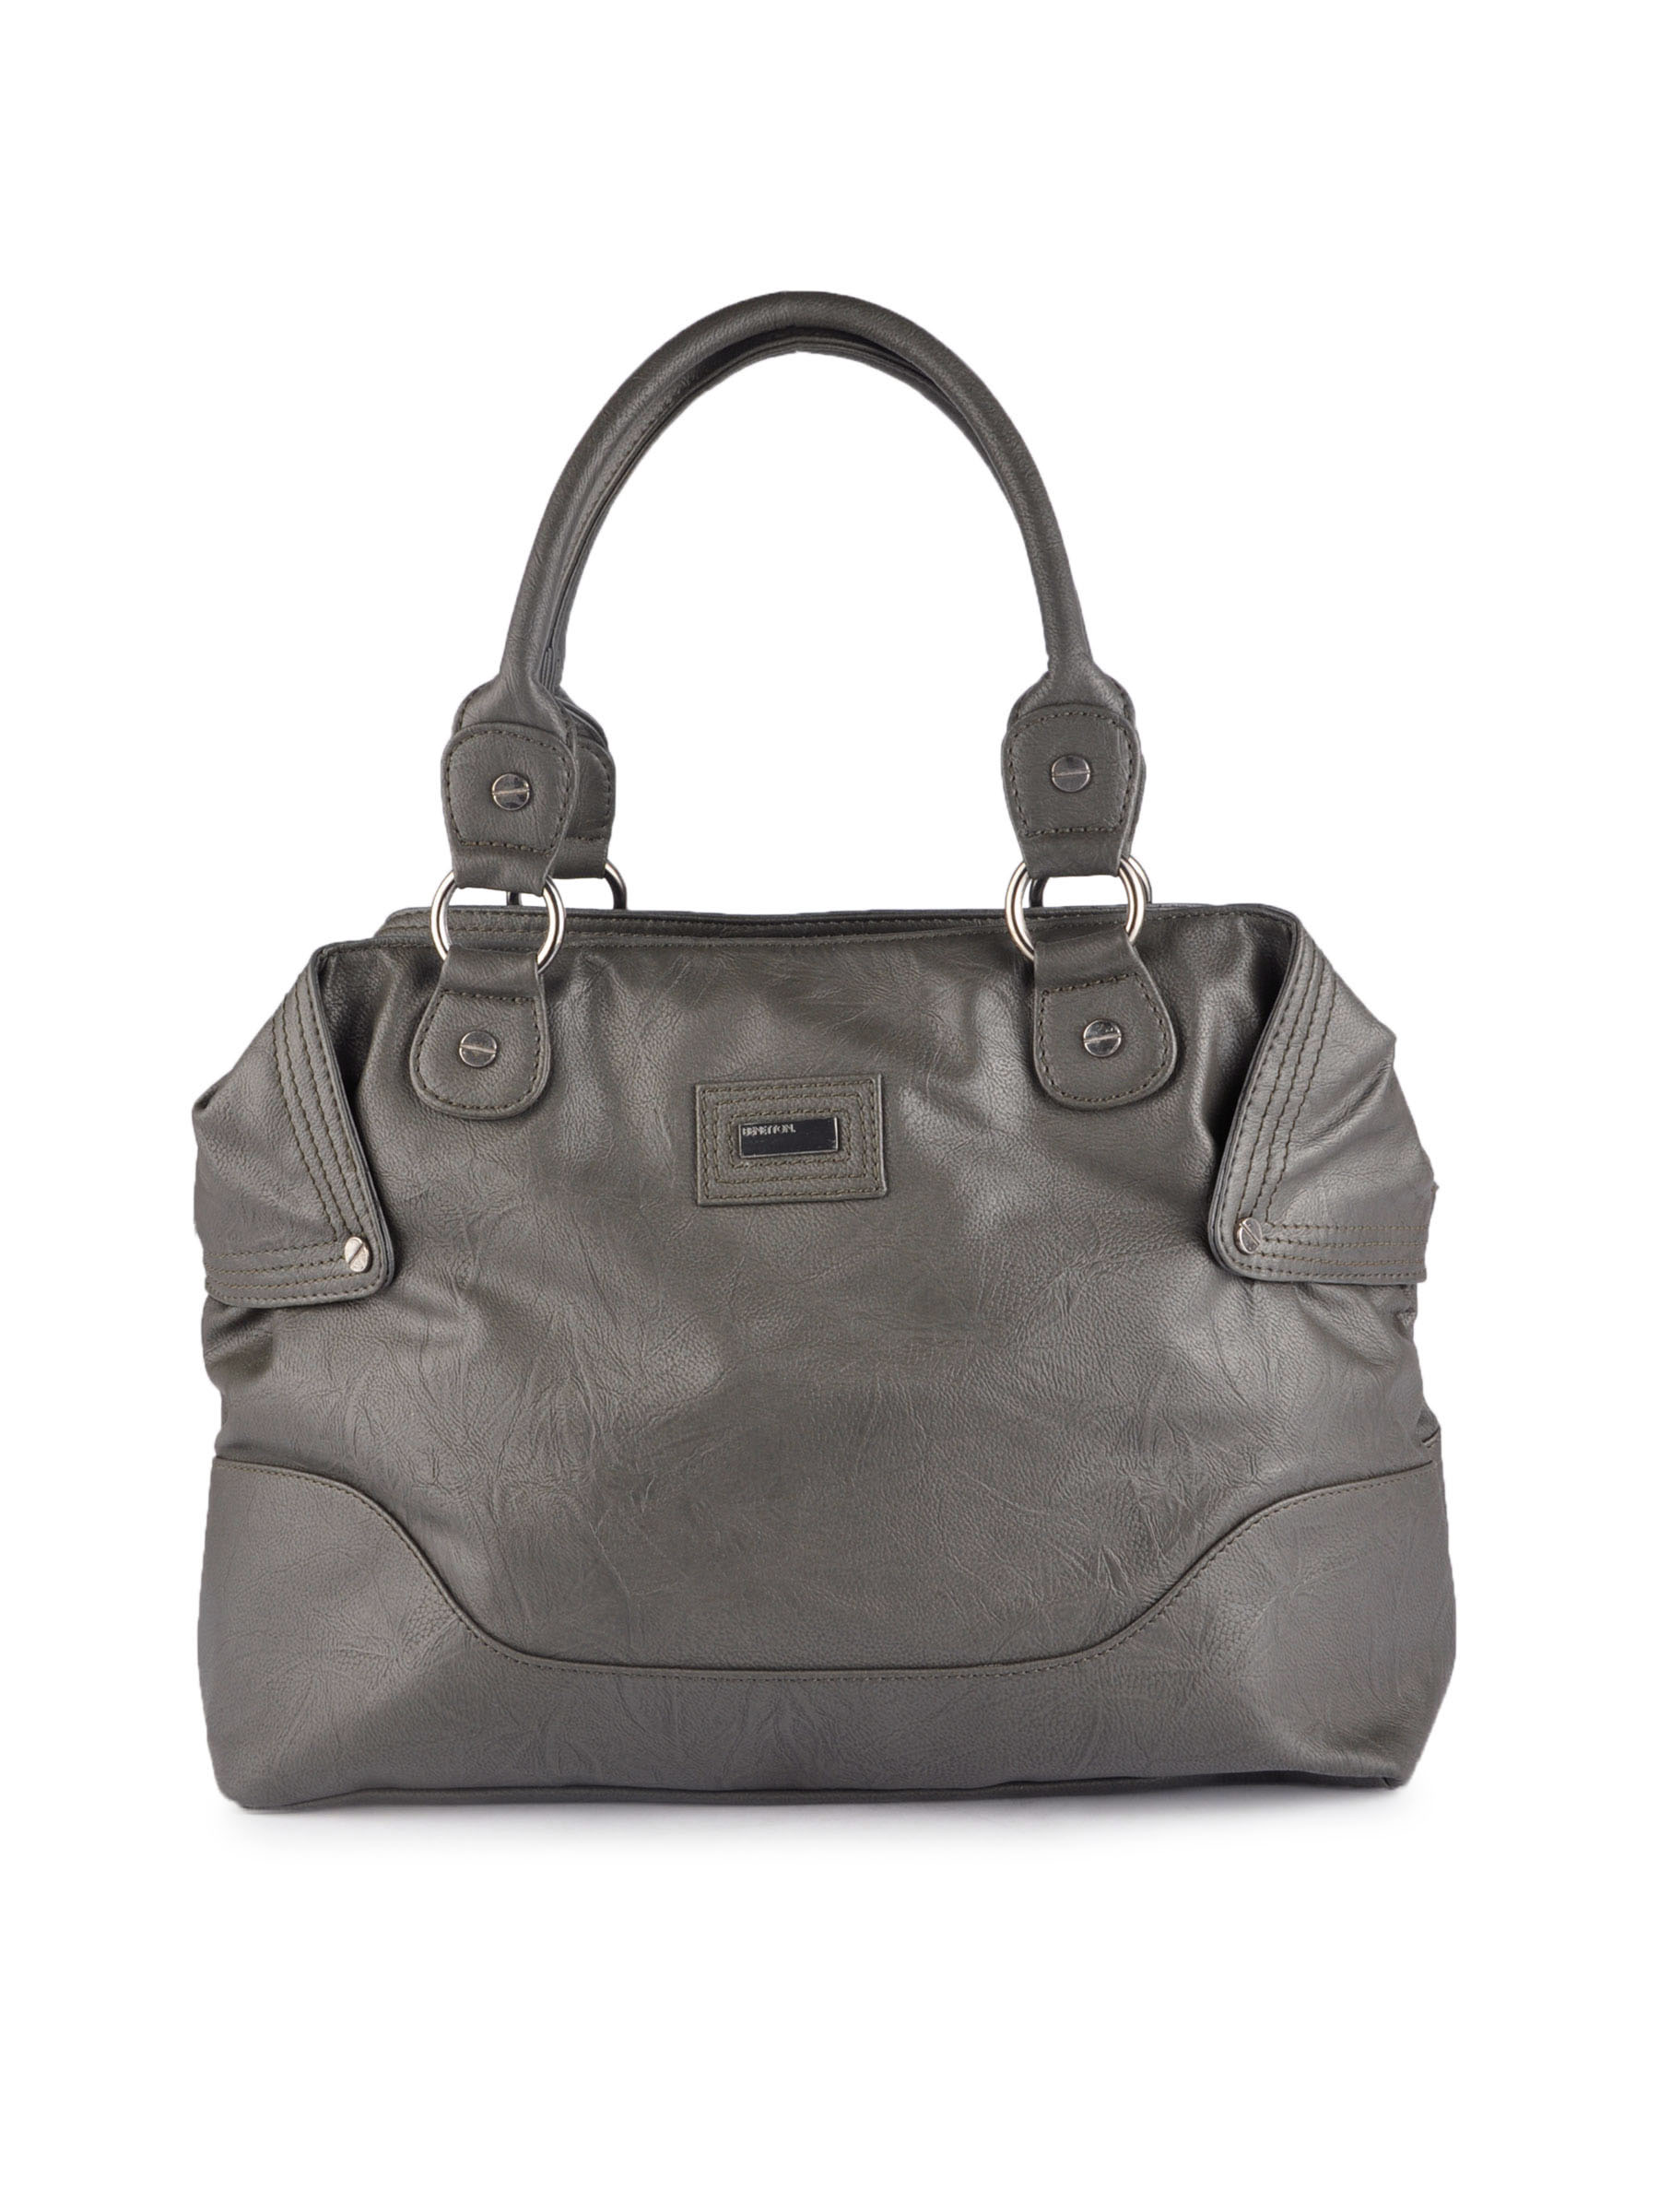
United Colors of Benetton Women Solid DK.Grey Handbags
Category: Accessories / Bags / Handbags
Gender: Women
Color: Grey
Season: Summer 2011
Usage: Casual